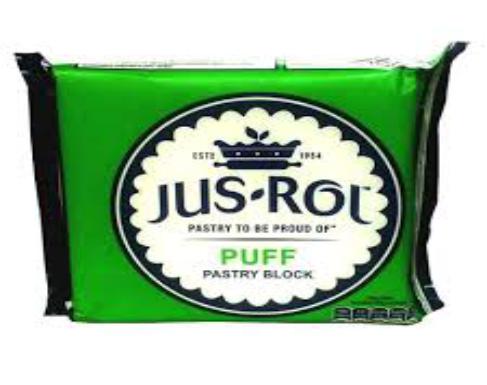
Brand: Jus-Rol
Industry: Food